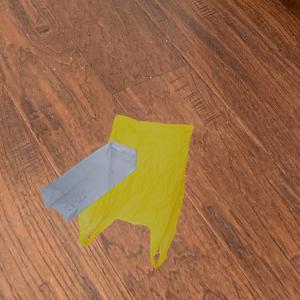
Label: plasticbags